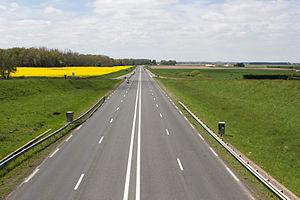
Chailly-en-Bière est une commune française située dans le département de Seine-et-Marne en région Île-de-France.